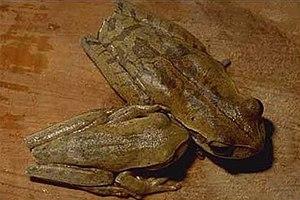
Hypsiboas bischoffi est une espèce d'amphibiens de la famille des Hylidae.